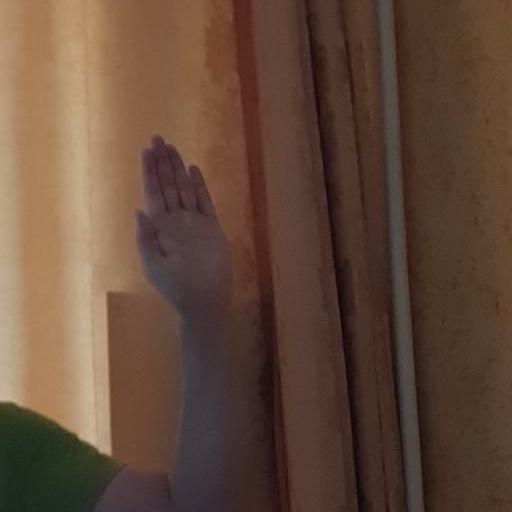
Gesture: stop